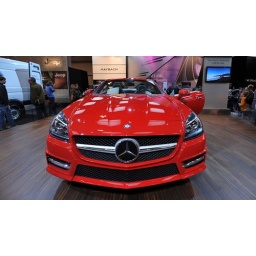
Some cars just look perfect in red...this car is one of them!(Toronto, ON; winter 2011.)